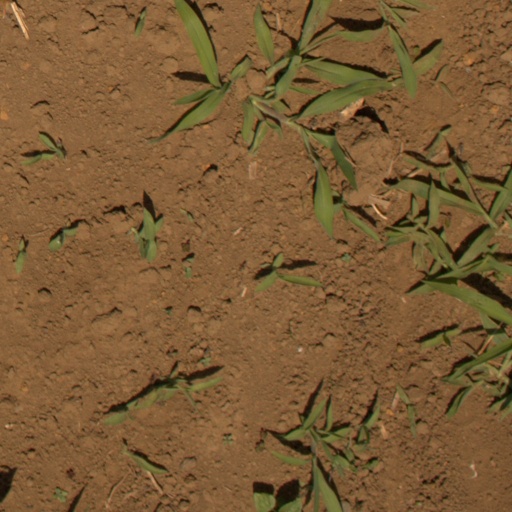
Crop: Jerusalem artichoke